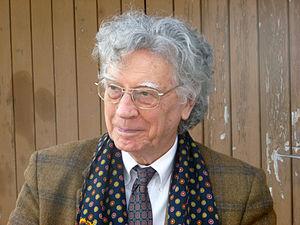
Portrait de Michel Duc Goninaz
Michel Duc Goninaz, né le 6 septembre 1933 à Paris, mort le 26 mars 2016 à Aix-en-Provence, est un enseignant, un linguiste et un espérantophone français, connu pour sa révision, en 2002, du Plena Ilustrita Vortaro, le dictionnaire de référence en espéranto dirigé par Gaston Waringhien.